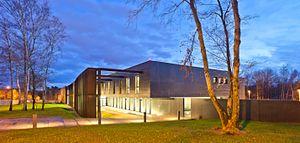
Campus Intégration Systèmes Embarqués
Mov'eo est un pôle de compétitivité en France en recherche et développement dédié à la mobilité et à l’automobile, à vocation internationale, créé en 2006. Association loi de 1901, Mov'eo réunit aujourd’hui plus de 380 membres en Normandie et en Île-de-France.